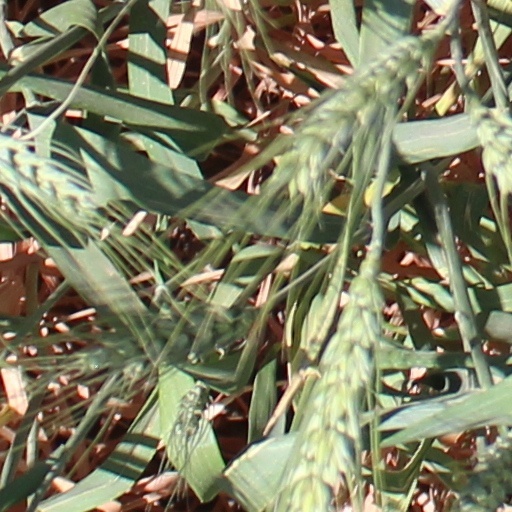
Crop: wheat